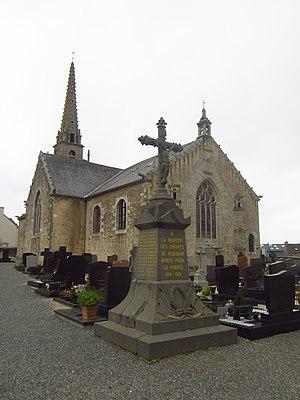
Église Saint-Pierre à Plougar, Finistère
Les monuments aux morts de la guerre 1914-1918 peuvent être surmontés d'éléments symbolisant :
Plougar [plugaʁ] est une commune du département du Finistère, dans la région Bretagne, en France.